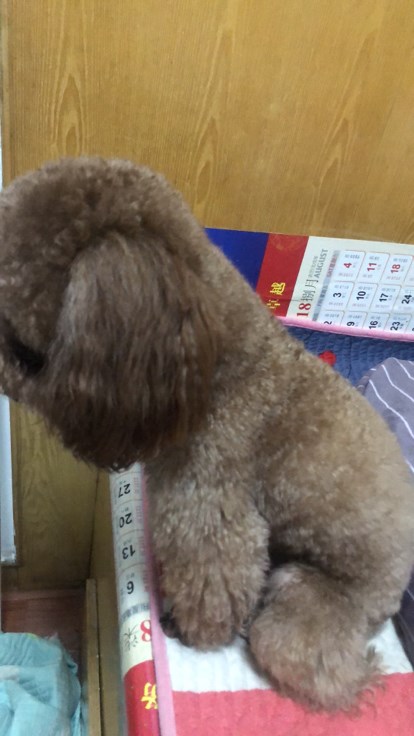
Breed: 7449-n000128-teddy